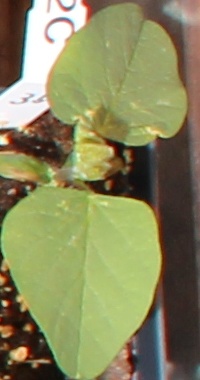
Label: Soybean